534

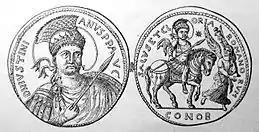
Medallion commemorating the Vandalic War

Year 534 (DXXXIV) was a common year starting on Sunday of the Julian calendar. At the time, it was known as the Year of the Consulship of Iustinianus and Paulinus (or, less frequently, year 1287 "Ab urbe condita"). The denomination 534 for this year has been used since the early medieval period, when the Anno Domini calendar era became the prevalent method in Europe for naming years.